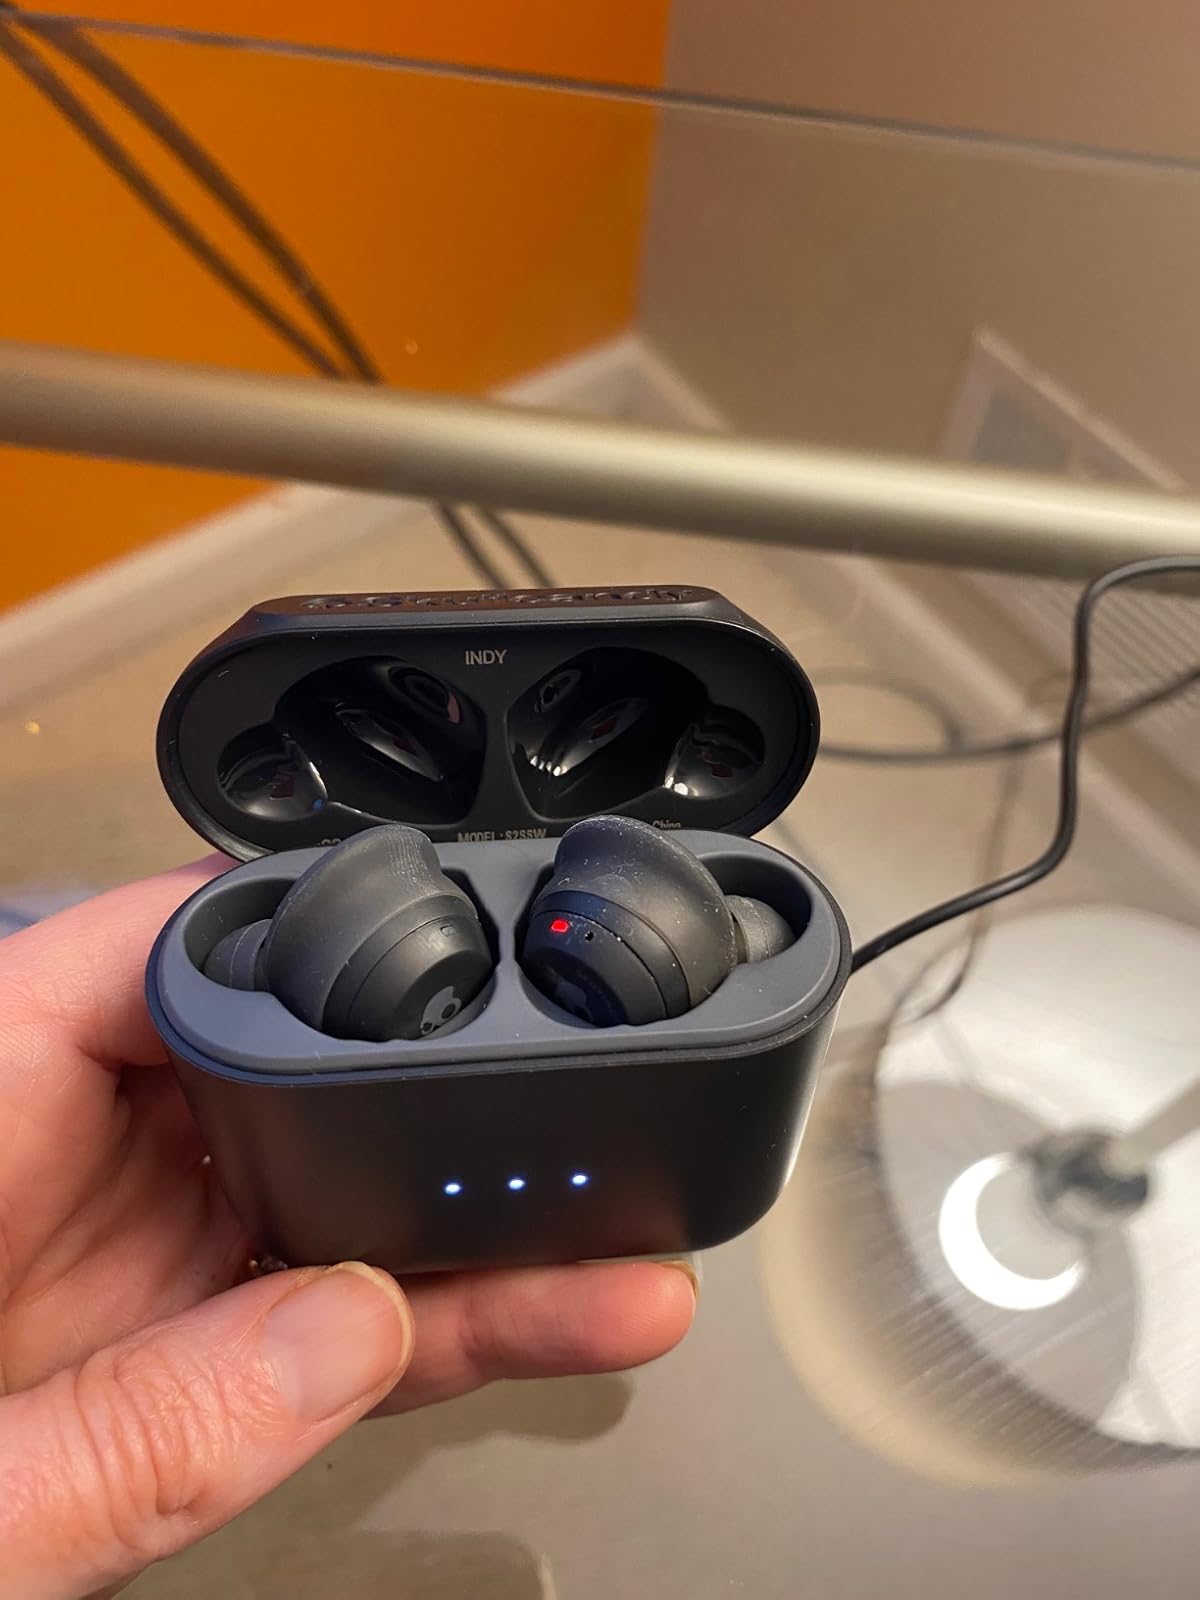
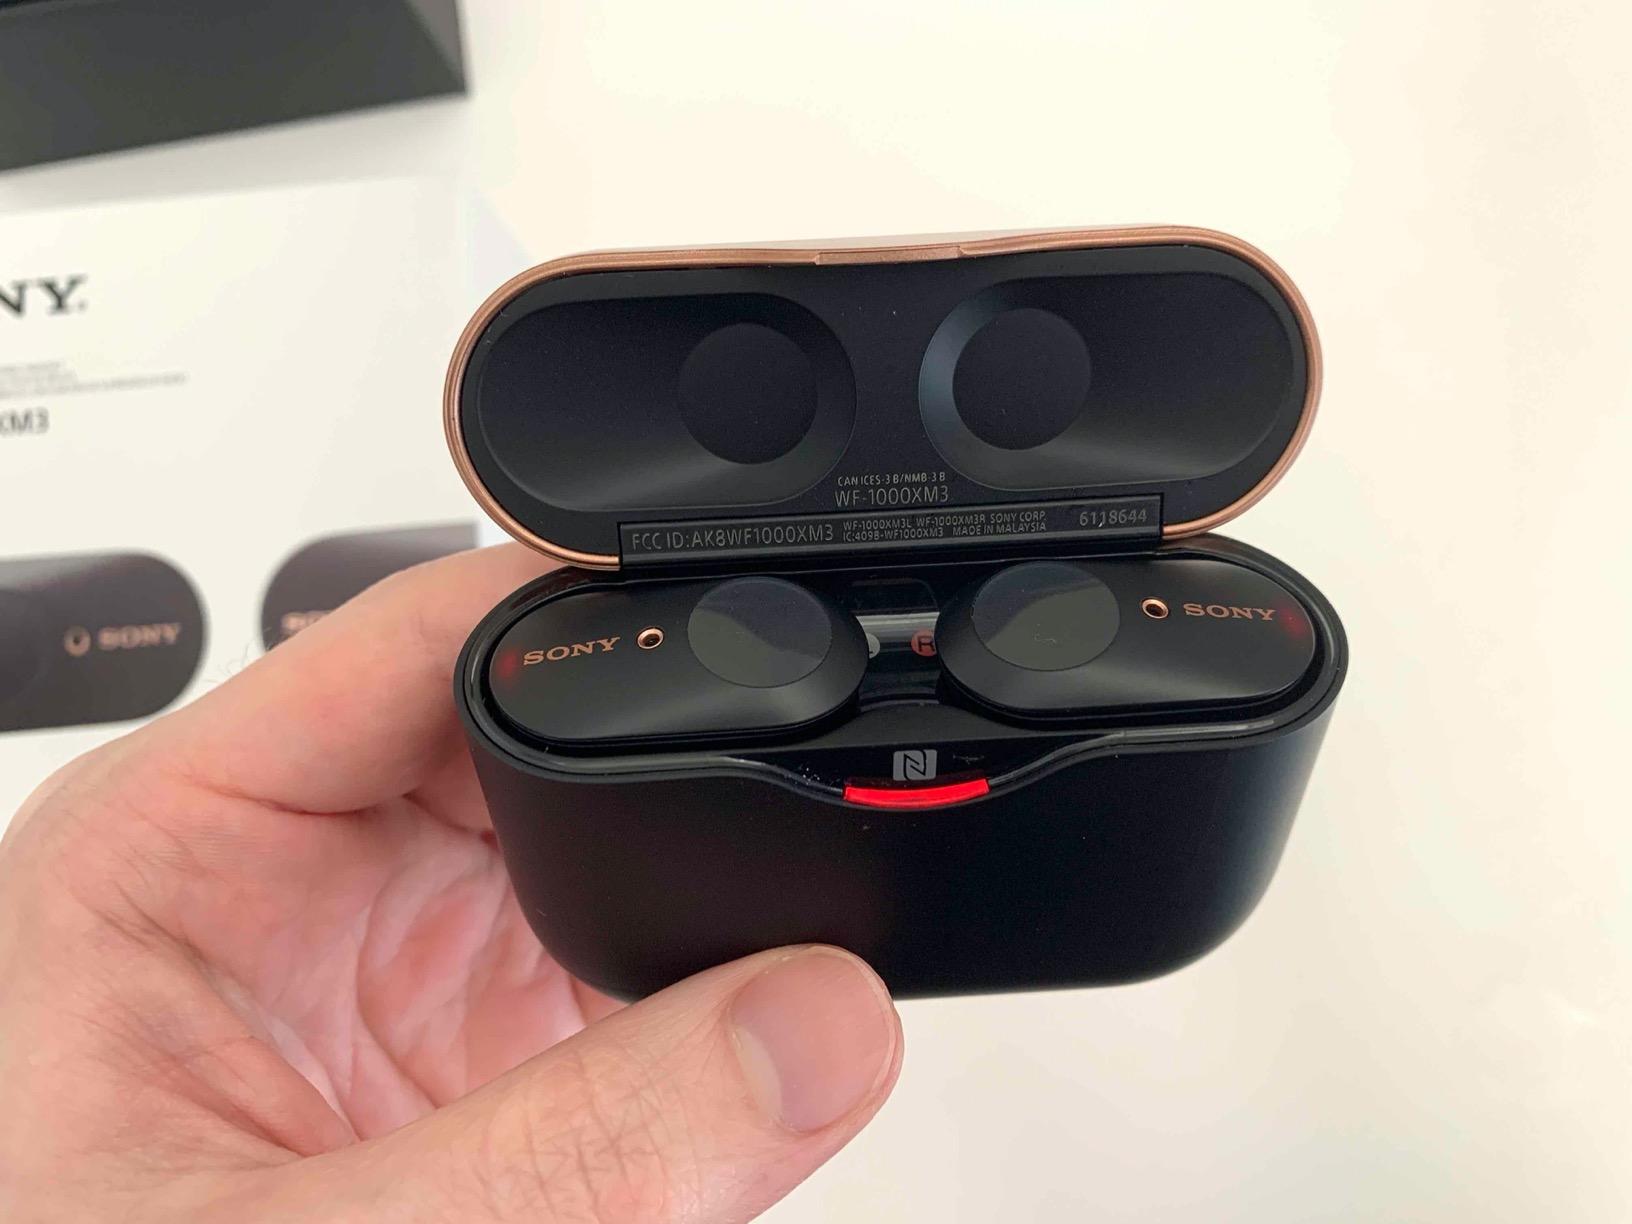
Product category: earbuds
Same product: no